Auto Club Speedway

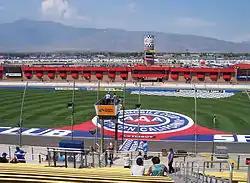
Auto Club Speedway view from grandstand center

Upon the addition of a second NASCAR weekend at the track in 2004, attendance at the races dropped off dramatically, by as much as 20,000. With such a large attendance swing, drivers and media began to doubt if the track deserved two dates, even if the track was near Los Angeles, the nation's second-largest media market. Weather also became a concern with either extremely hot days or with rain threatening the races. All of this factored into NASCAR's decision to remove a second race from the track with the realignment of the 2011 NASCAR schedule. Former track owner Roger Penske said the track may be located in a one-race market. Track president Gillian Zucker cited bad weather windows and fans having other entertainment options as reasons for the attendance decline.